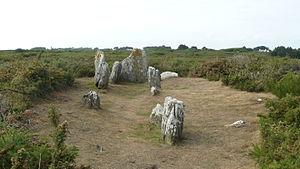
Dolmen Men kam situé près du hameau de Kerlard. Il date du 4e millénaire avant JC D'après l'écomusée.
Les Dolmens Men Cam et Men Yann sont situés à Groix dans le département français du Morbihan.